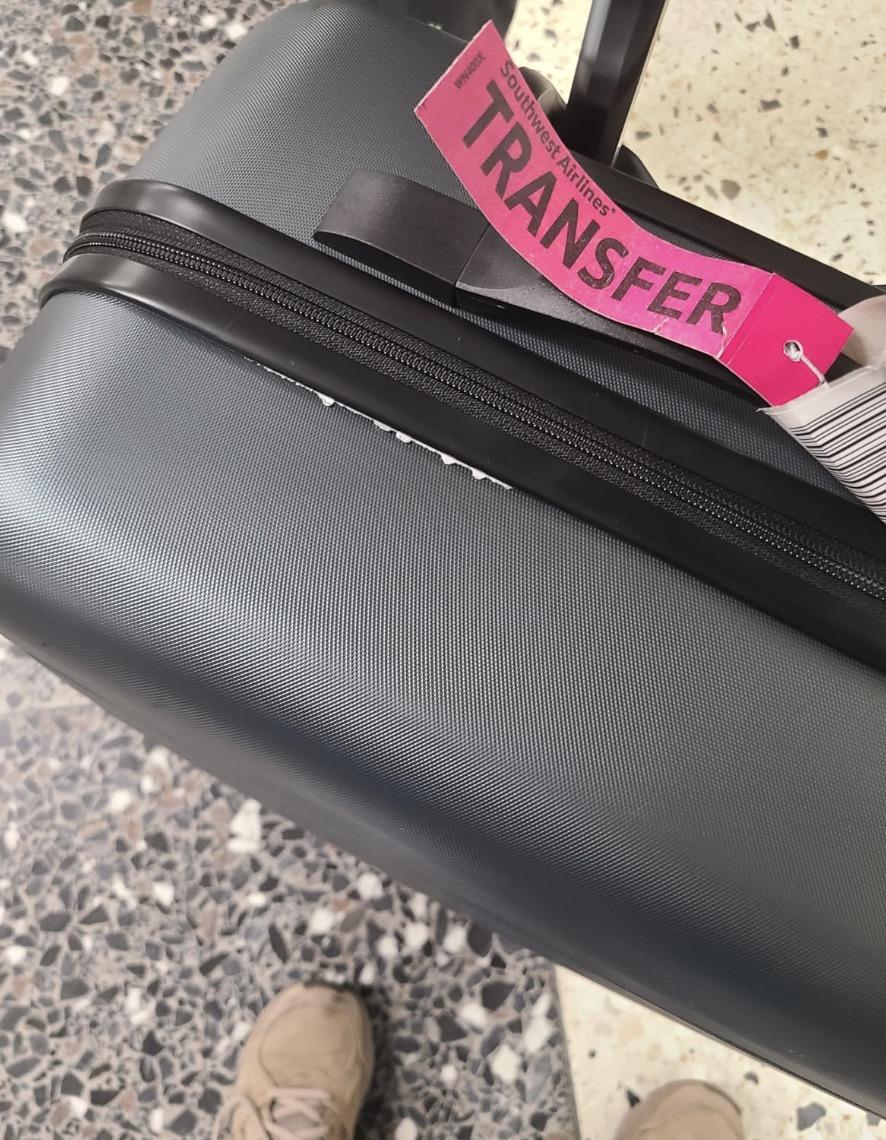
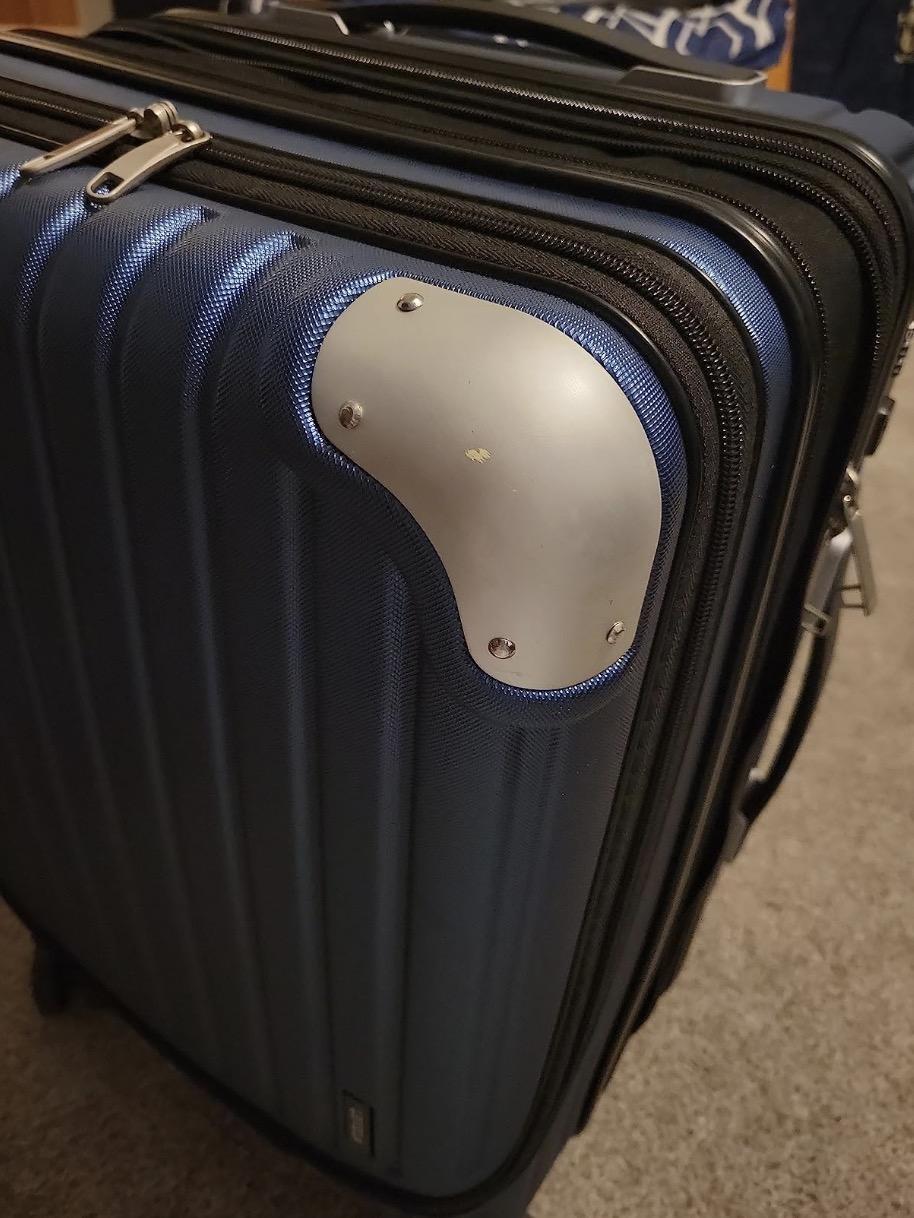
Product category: items_tea
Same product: no